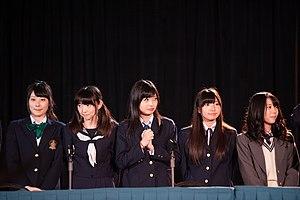
Une partie du casting de Wake Up, Girls! au Anime Central 2014.日本語: Wake Up, Girls!のメンバー（Anime Central 2014、左から山下七海、田中美海、吉岡茉祐、永野愛理、奥野香耶）。
Wake Up, Girls! est une série d'animation japonaise produite par les studios Ordet et Tatsunoko Production et réalisée par Yutaka Yamamoto. Un film intitulé Wake Up, Girls! - Seven Idols servant de préquelle à la série télévisée a été diffusé au Japon le 10 janvier 2014, et la série télévisée commença sa diffusion le jour suivant. Un second film d'animation en deux parties est sorti fin 2015. Une seconde saison télévisée est diffusée depuis octobre 2017. Dans les pays francophones, la série et le film sont disponibles en streaming sur Crunchyroll.